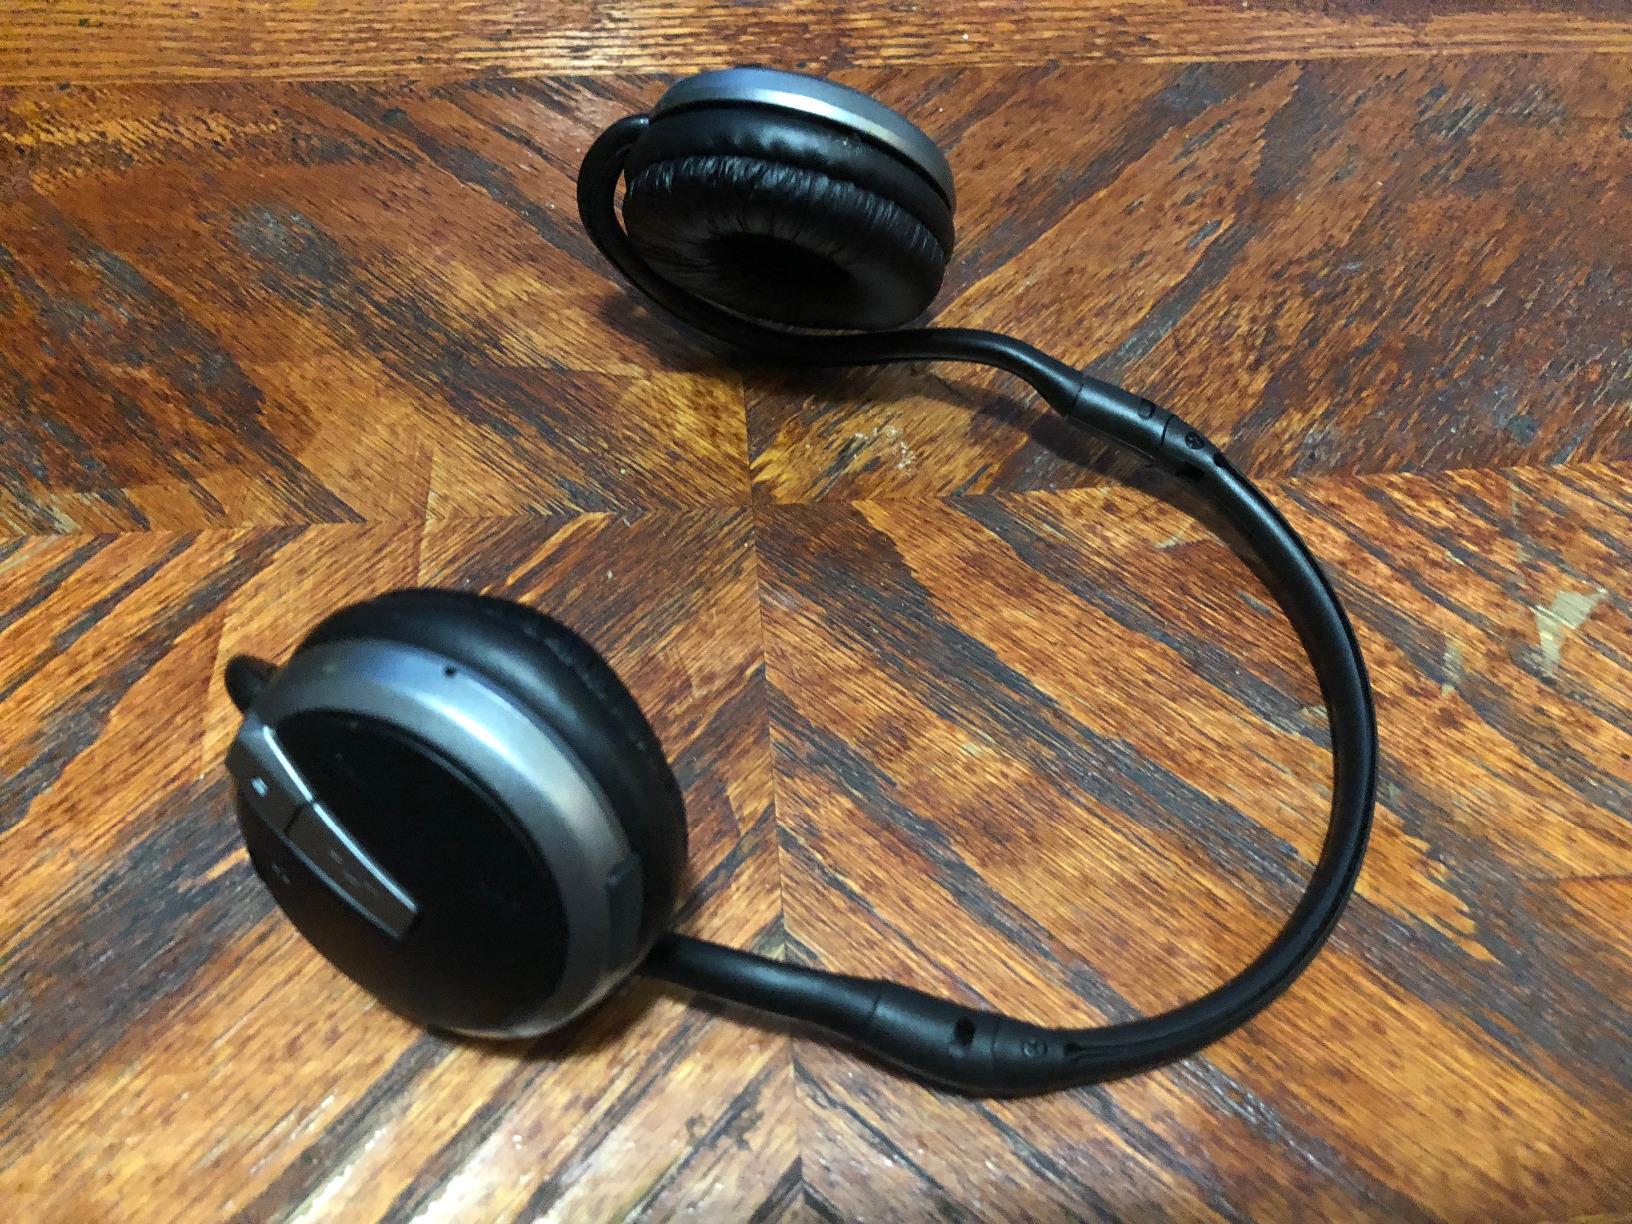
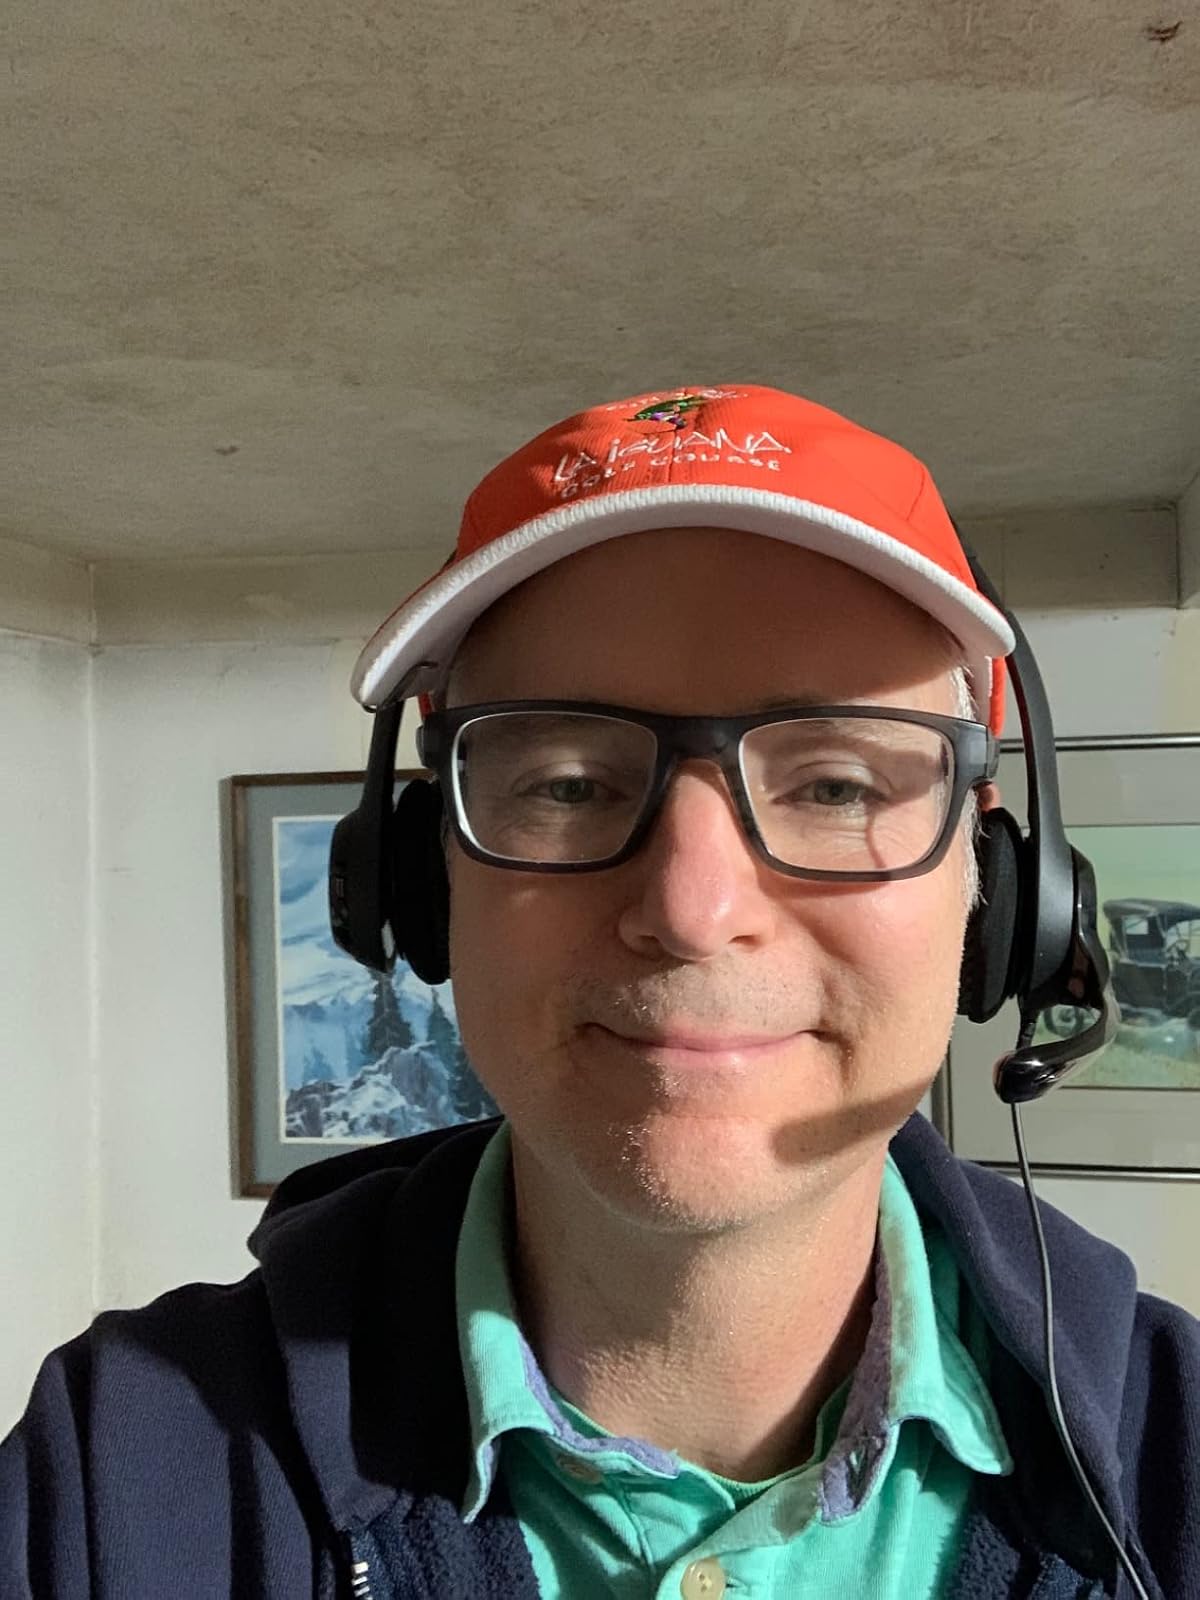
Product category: headphones
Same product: no